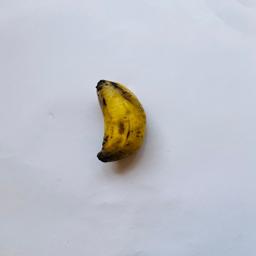
Banana variety: Sabri Kola